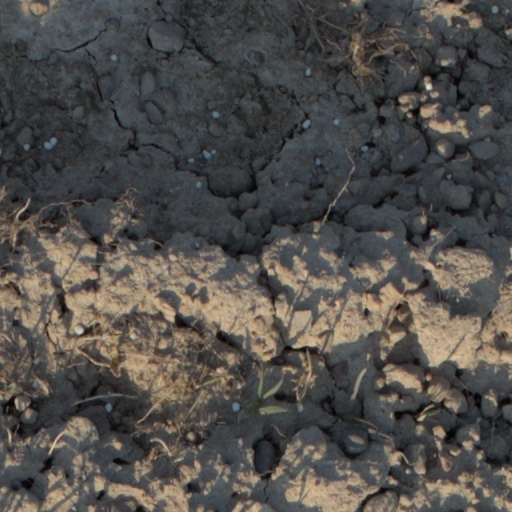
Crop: wheat